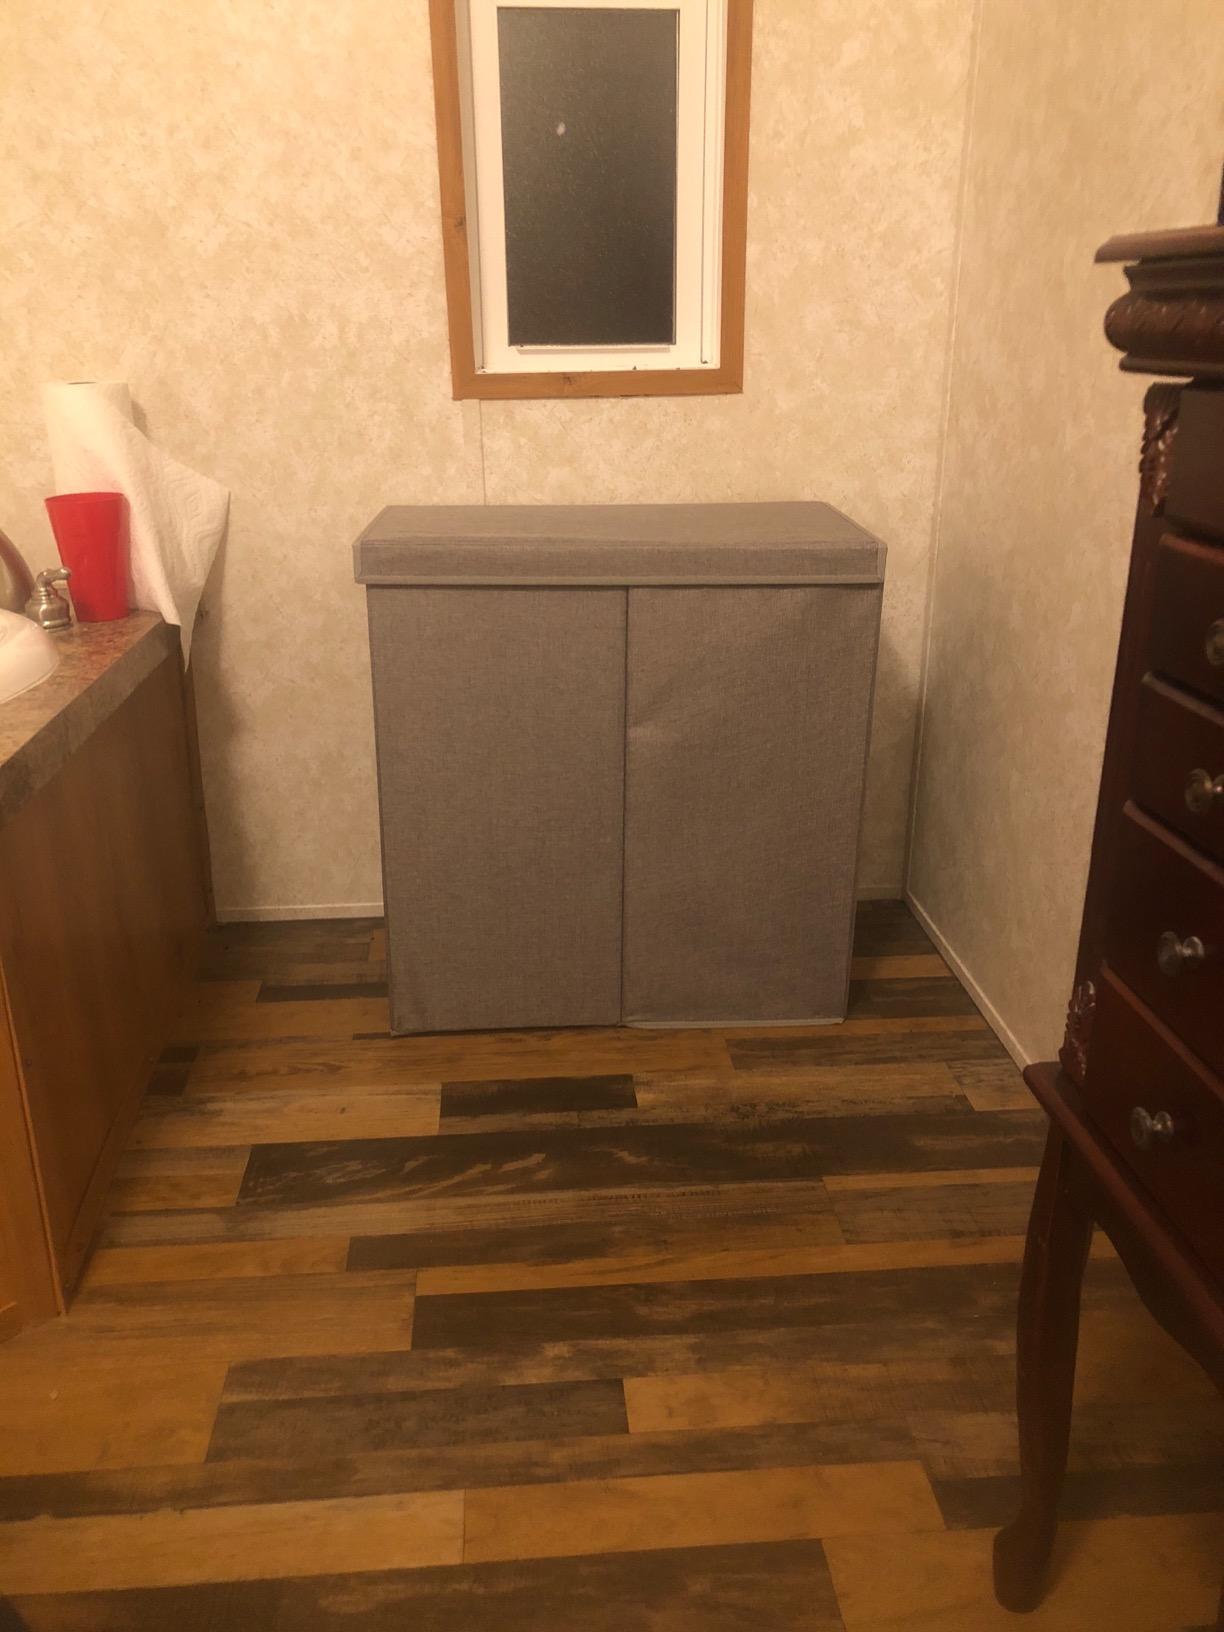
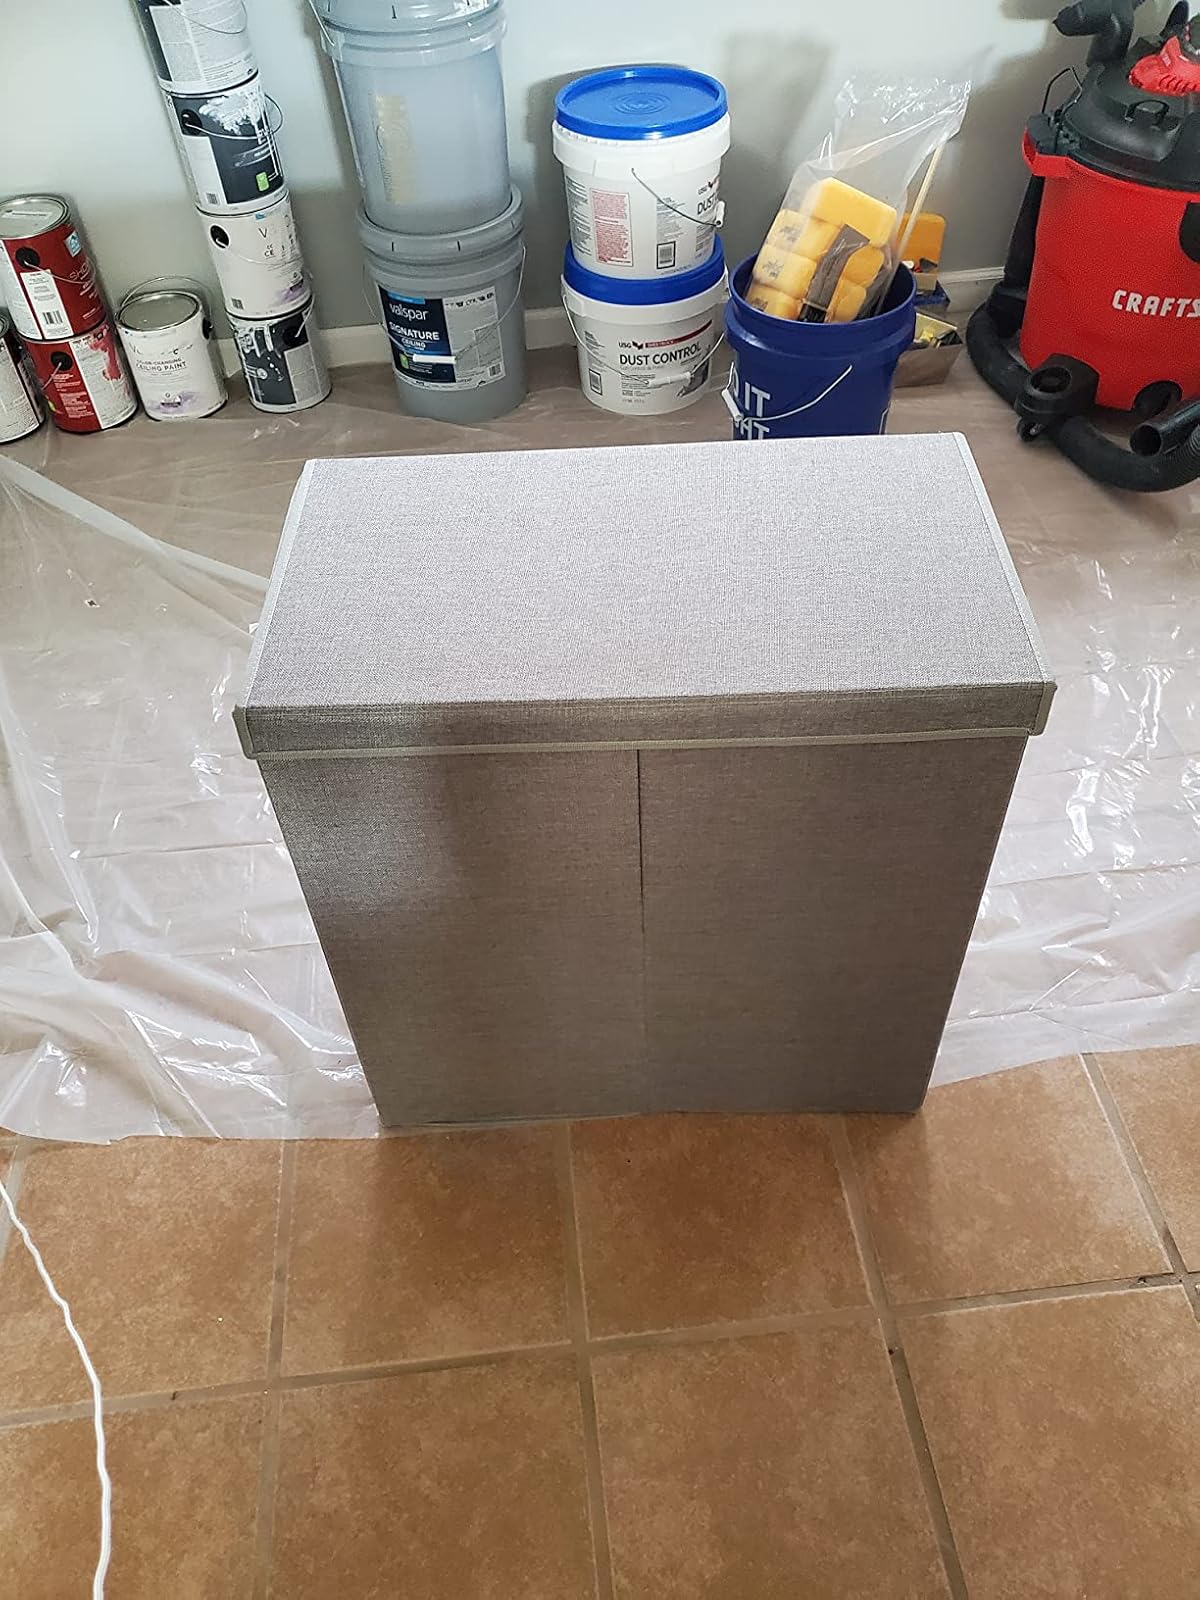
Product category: items_hamper
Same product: yes